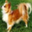
Label: dog